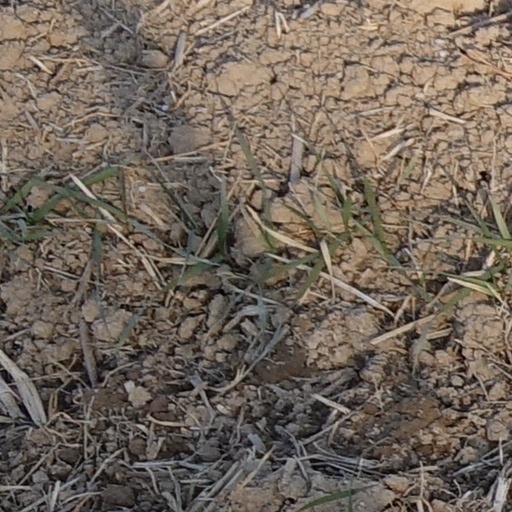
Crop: wheat